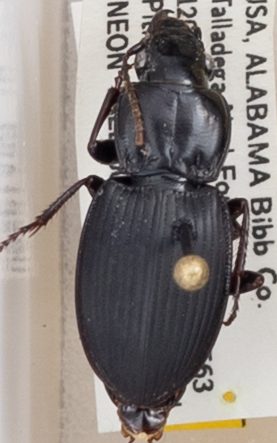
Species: Cyclotrachelus convivus
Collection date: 2021-07-06
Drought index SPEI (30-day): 1.086
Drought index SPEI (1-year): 0.926
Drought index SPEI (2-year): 2.09